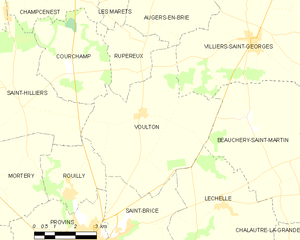
Carte des communes françaises Voulton